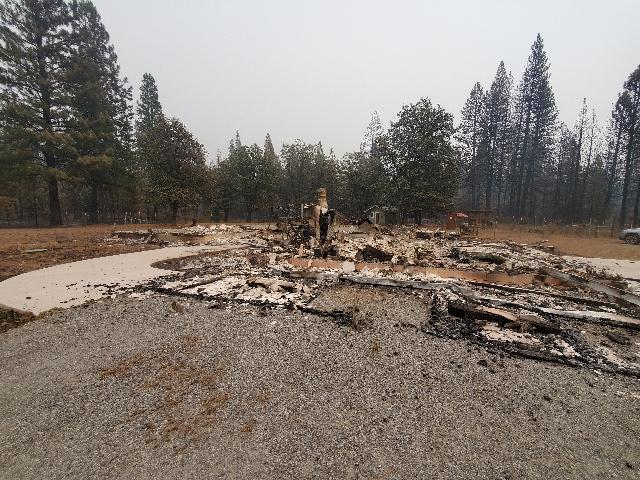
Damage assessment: destroyed